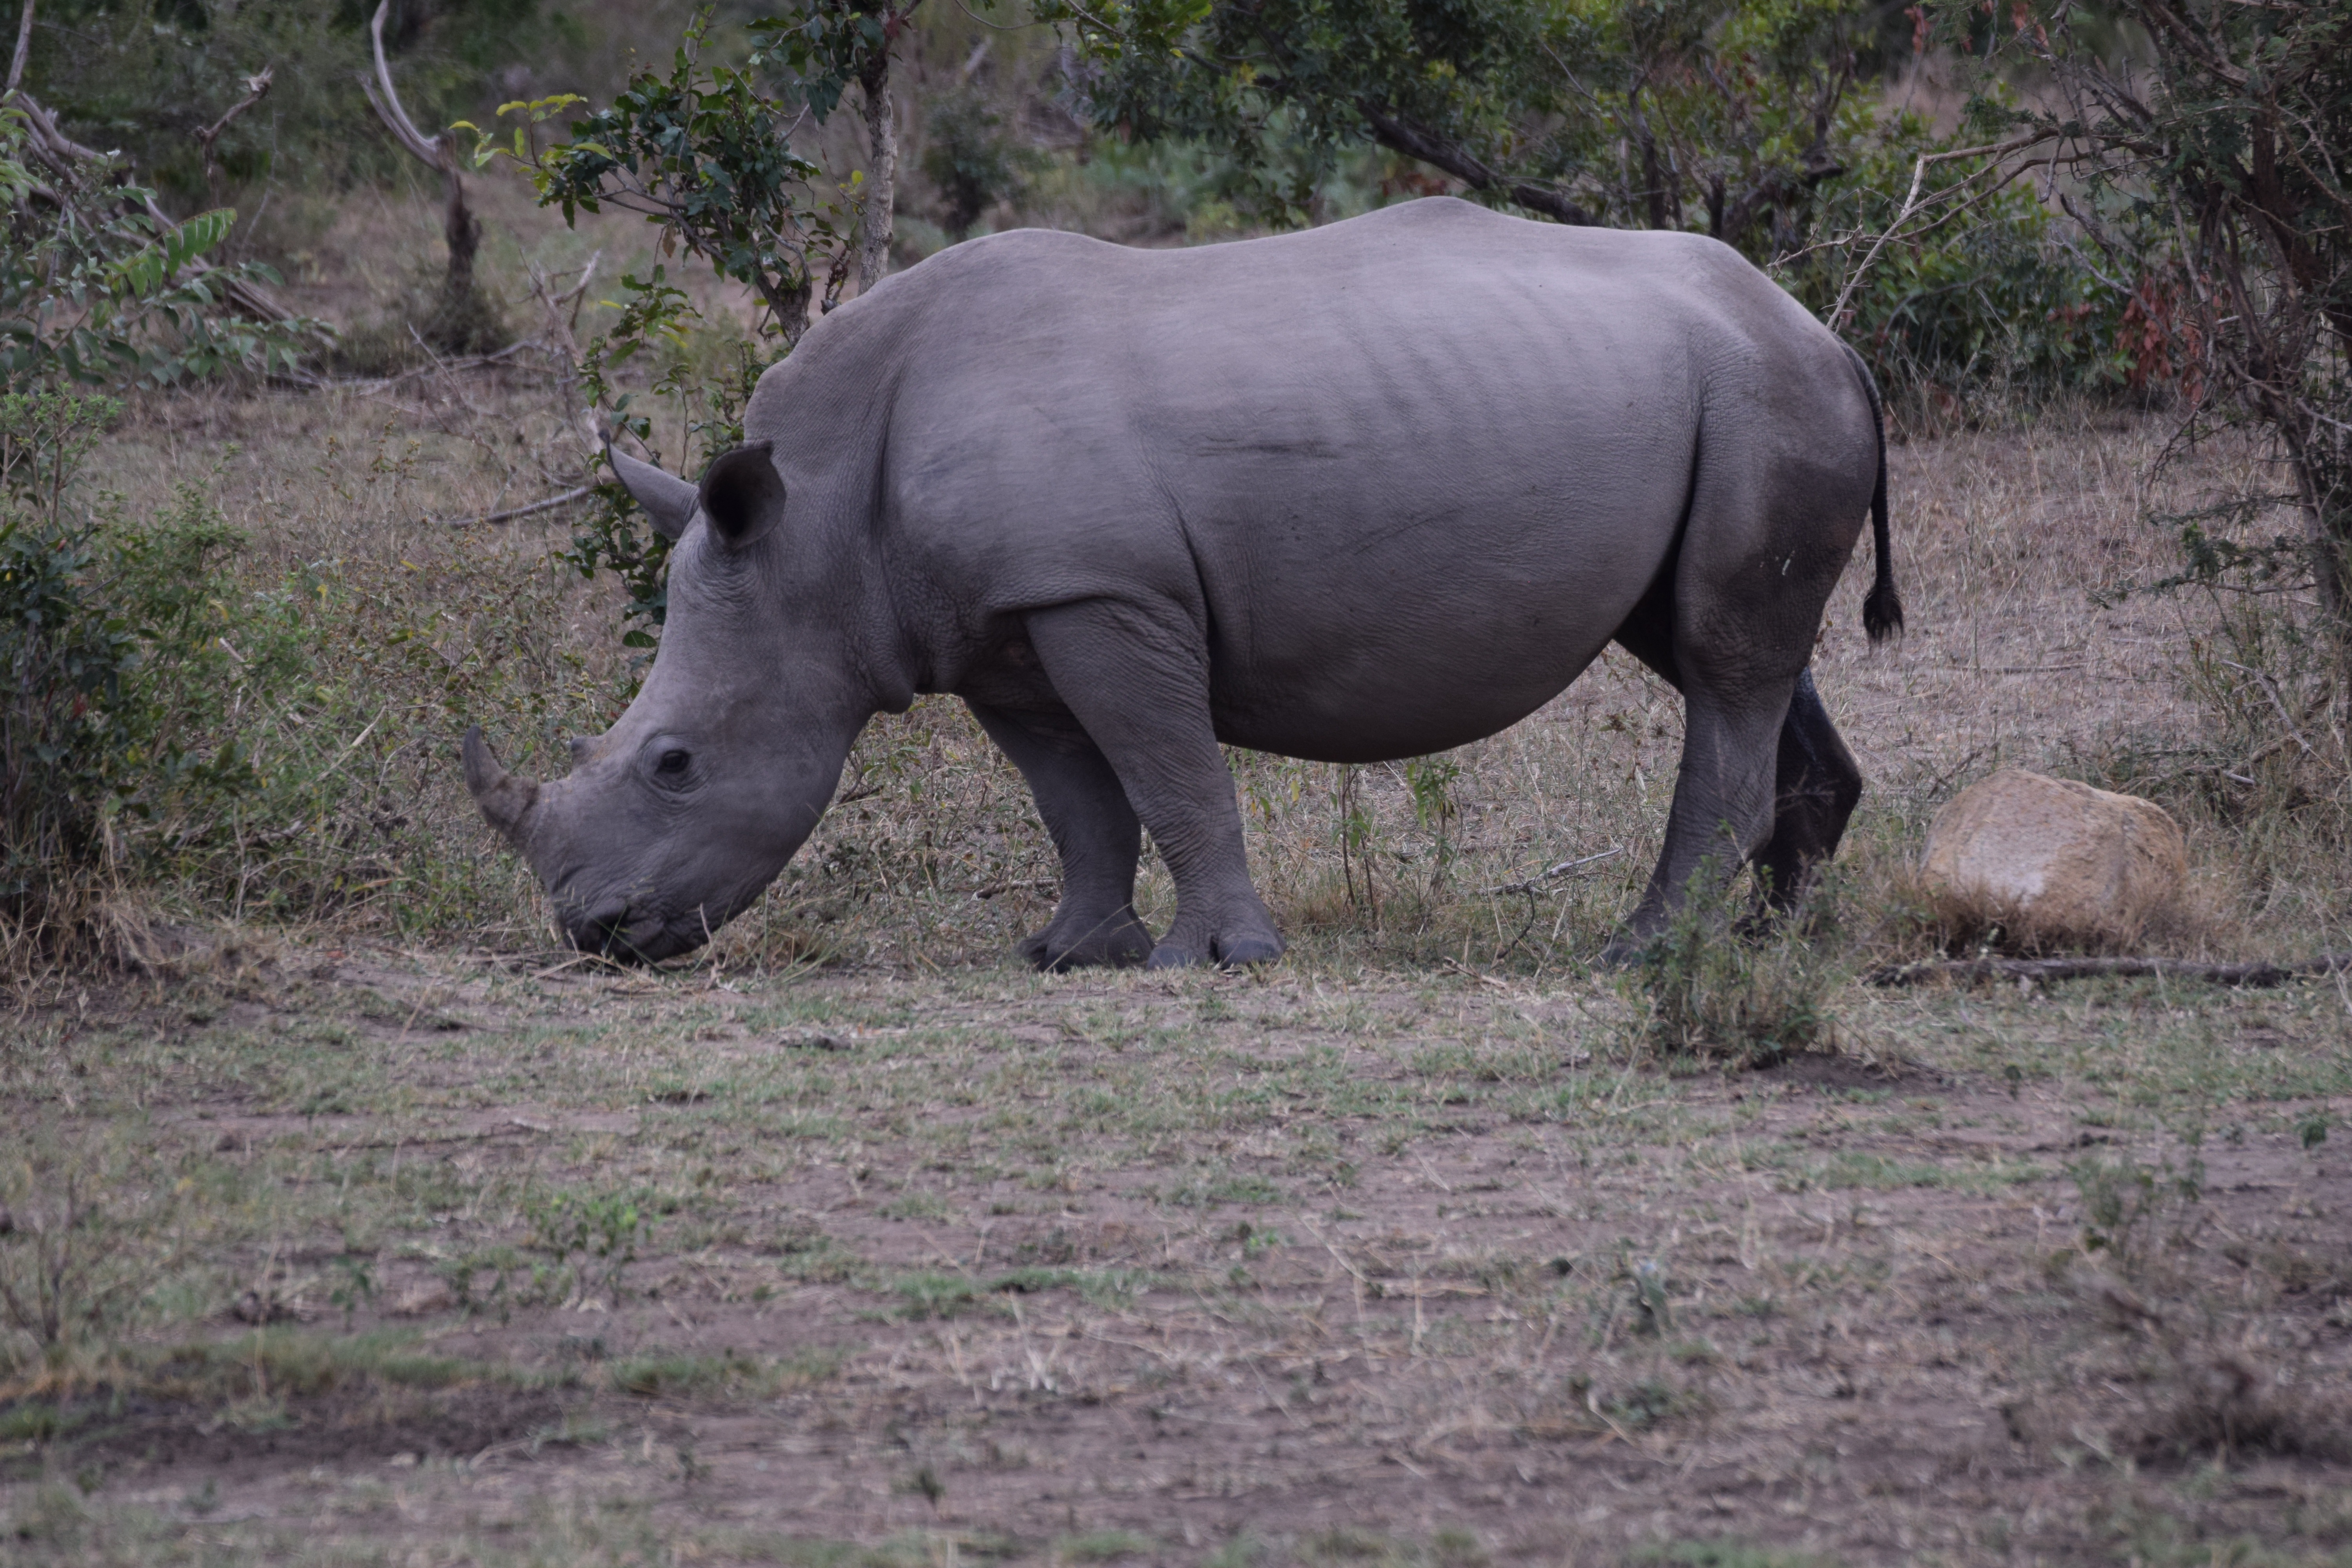
nature, wildlife, wild, africa, mammal, fauna, savanna, rhinoceros, vertebrate, safari, aminlals